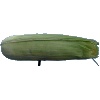
Label: corn_husk